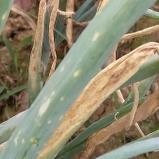
Crop: Onion
Condition: alternaria-d